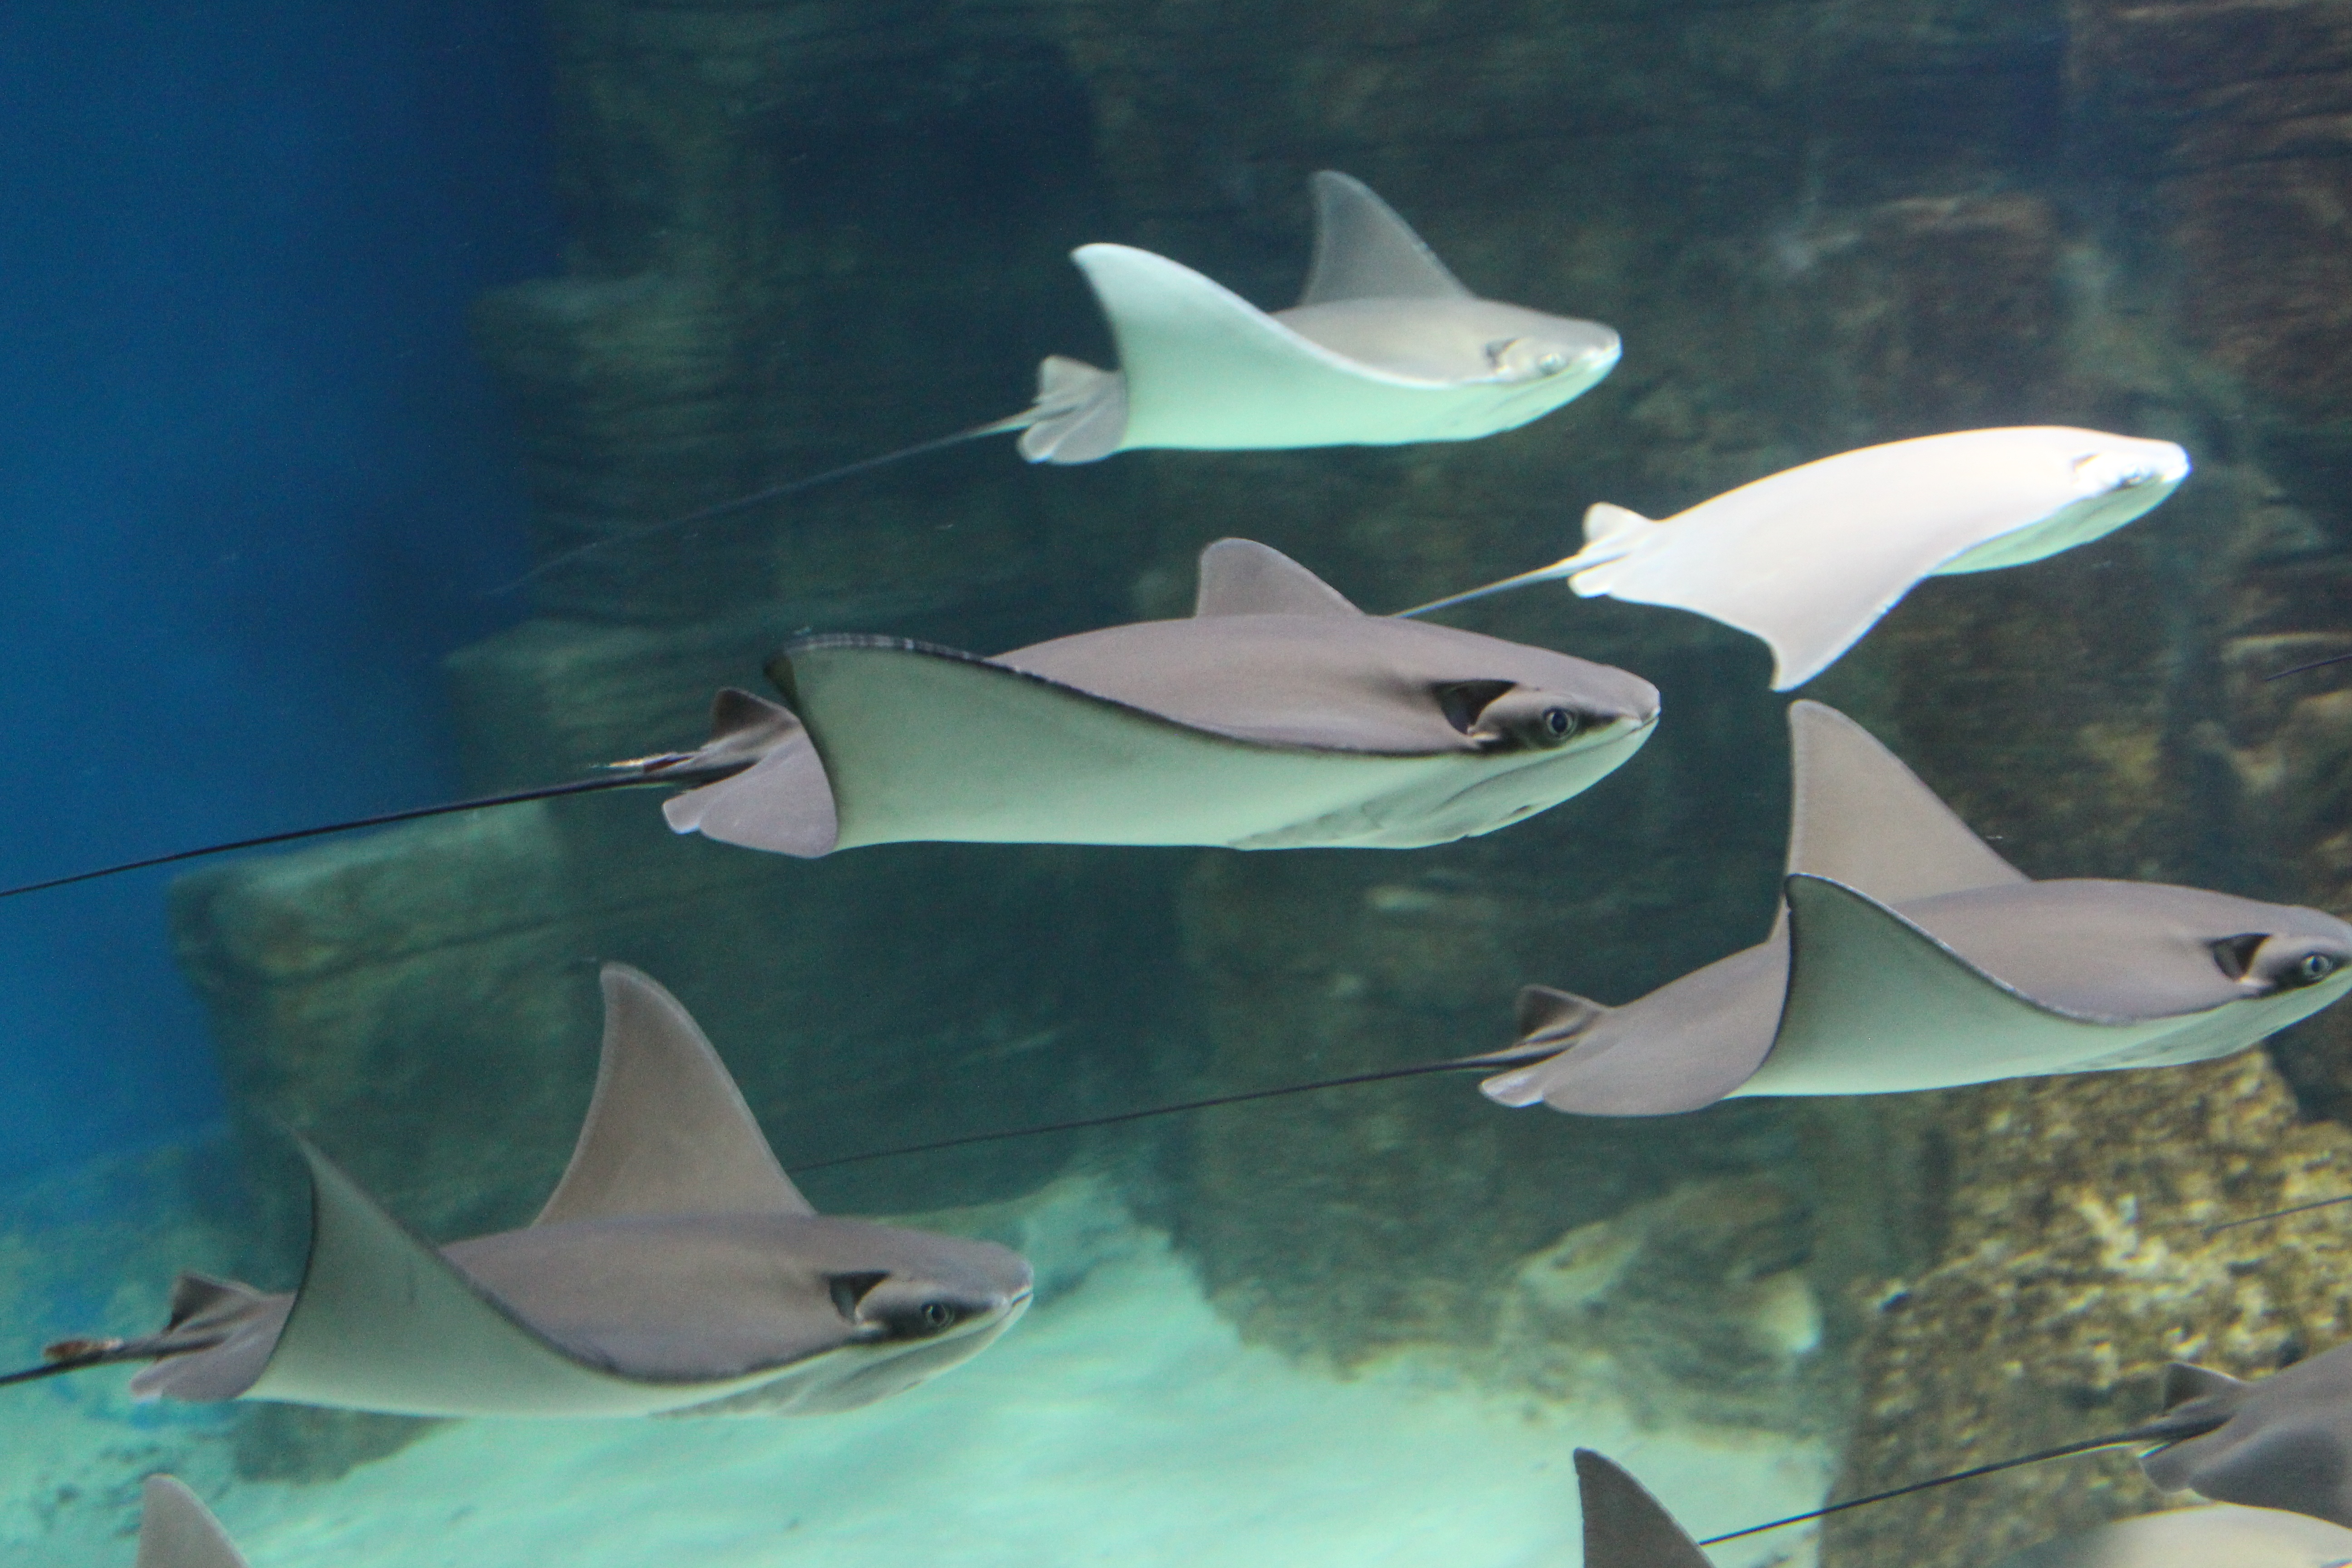
sea, ocean, underwater, biology, predator, fish, stingray, shark, eyes, aquarium, danger, vertebrate, attack, school, a flock of, scat, marine biology, requiem shark, cartilaginous fish, rays and skates